Ibrahim Usman Jibril

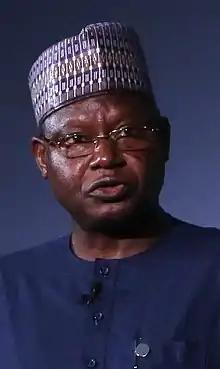
Ibrahim Jibril in 2018

Ibrahim Usman Jibril CON (born January 27, 1958) is a Nigerian traditional ruler and administrator. He is the 12th emir of Nasarawa Emirate and was the minister of state for environment between 2015 and 2018 in the President Muhammadu Buhari-led administration.